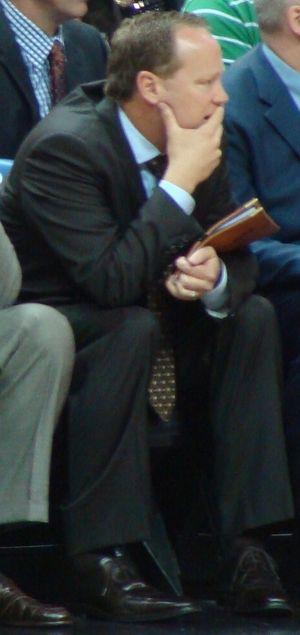
Le NBA All-Star Game 2015 est la 64ᵉ édition du NBA All-Star Game. Il se déroule le 15 février 2015 au Madison Square Garden, le siège des Knicks de New York. Cette annonce a été faite le 25 septembre 2013 par David Stern commissaire de la NBA. C'est la cinquième fois que le All-Star Game se joue dans cette arène, la dernière en date étant en 1998. En 2015, le All-Star Weekend se déroule cependant dans deux salles : le All-Star Game au Madison Square Garden donc, et les compétitions des vendredi et samedi au Barclays Center de Brooklyn, siège des Nets.
Mike Budenholzer, né le 6 août 1969, à Holbrook, dans l'Arizona, est un entraîneur américain de basket-ball. Il est actuellement l'entraîneur des Bucks de Milwaukee. au sein de la National Basketball Association. Avant de rejoindre les Bucks, il a passé 7 saisons à la tête des Hawks d'Atlanta et 18 saisons au sein du staff technique des Spurs de San Antonio, sous la gouverne de Gregg Popovich.